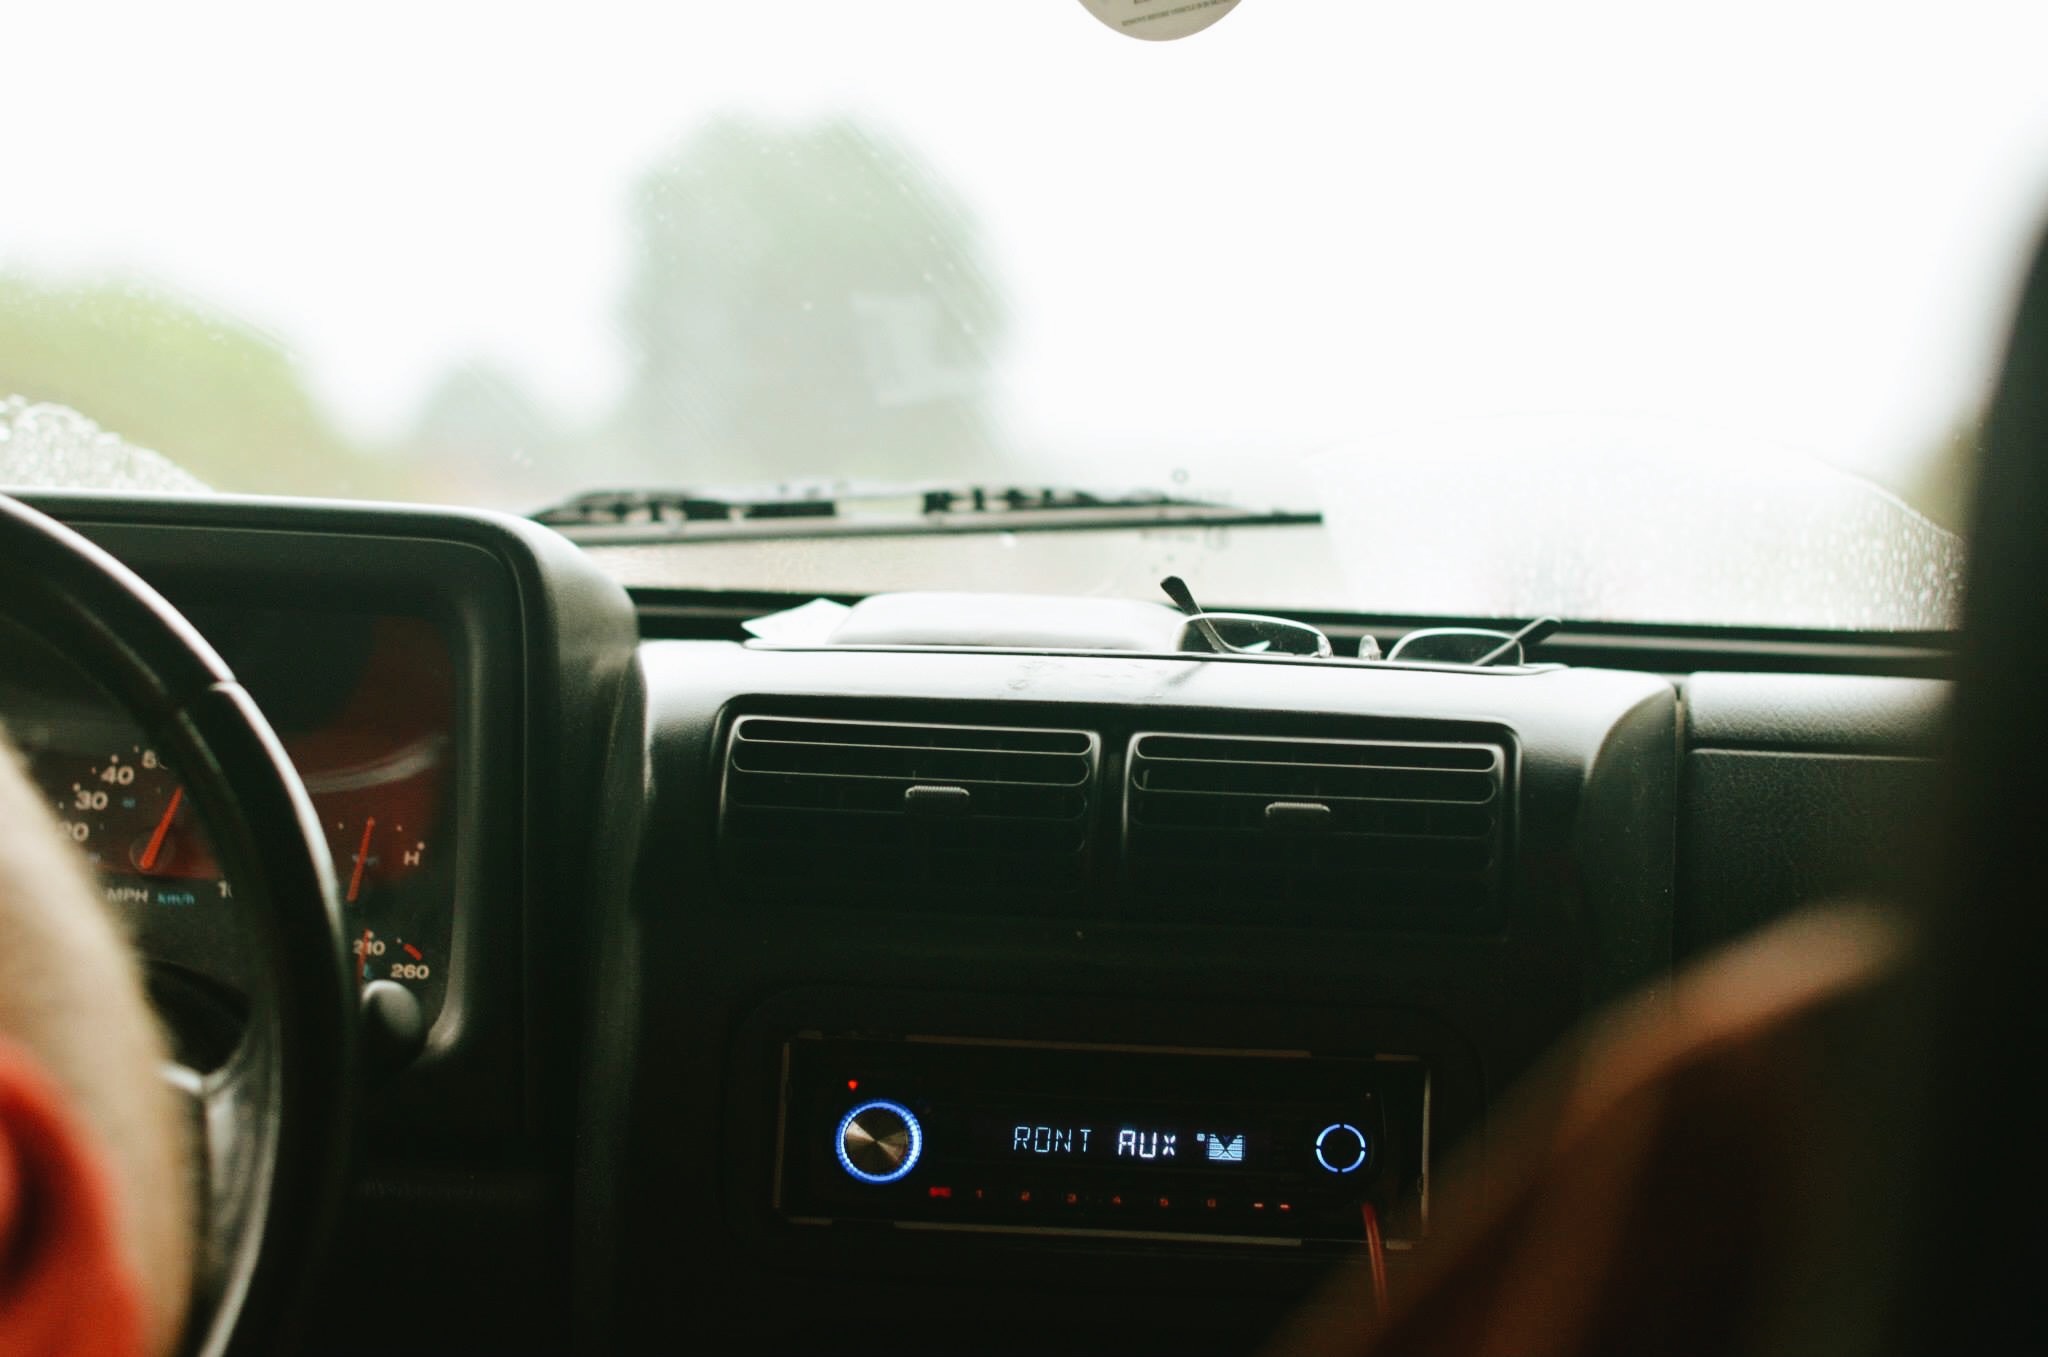
car, wheel, driving, vehicle, steering wheel, rim, city car, sport utility vehicle, automobile make, automotive exterior, compact car